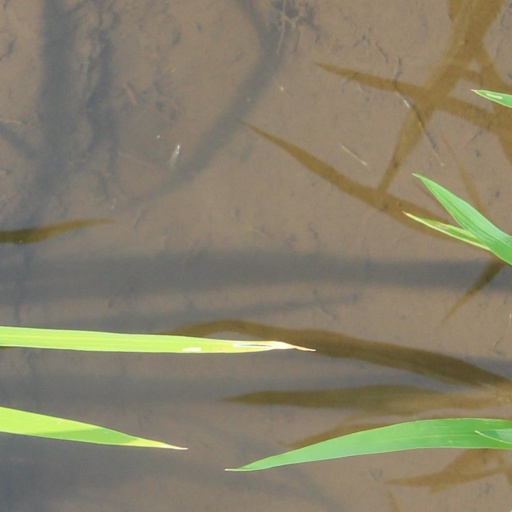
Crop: rice